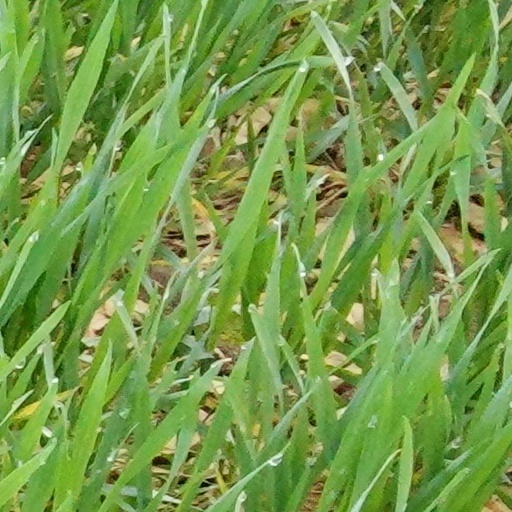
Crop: wheat